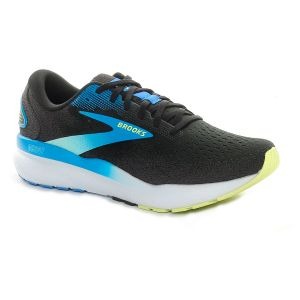
Brooks Scarpa da Running Uomo  Ghost 16 Nero Bianco   Sconto 10%
Prezzo: 135,00 €